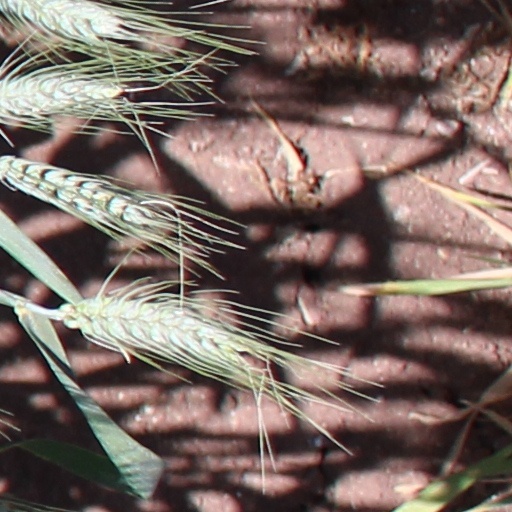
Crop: wheat